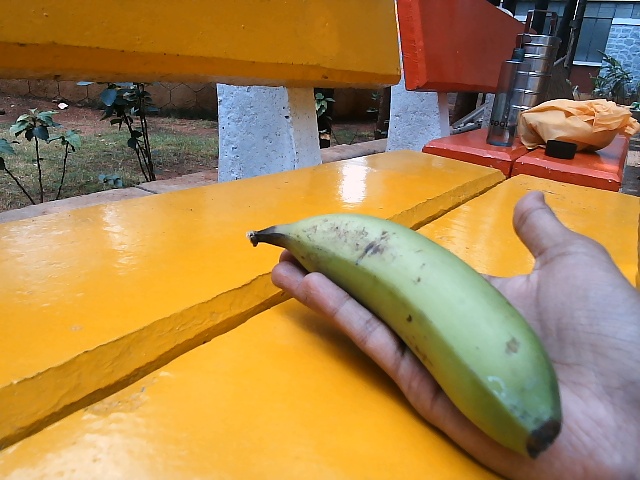
Label: Raw_Banana